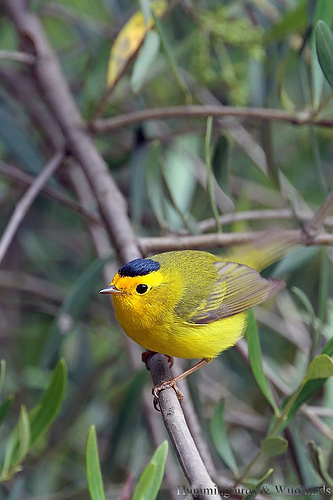
a fat round bird with a bright yellow breast and blue on top of the head.
a multi-toned yellow bird with a black cap and short, straight beak.
this is a small round yellow bird with a green back and wings and has a black crown.
a bird with a tiny bill, small head, black crown and fat yellow body.
this bird is yellow and brown in color with a stubby beak, and yellow eye rings.
this bird is yellow with black on its head and has a very short beak.
this bird has wings that are grey and has a yellow belly
this bird is mostly bright yellow, with gray primary and secondary feathers and a dark black crown.
this bird has wings that are grey and has a yellowbelly
this bird is yellow with grey and has a very short beak.
Species: Wilson Warbler